Brown's Brewery

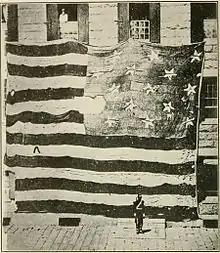
Mary Pickersgill's flag, photographed in 1873 in the Boston Navy Yard

Edward Johnson Jr. was elected Mayor of Baltimore in 1808 and would serve in that capacity (with two interruptions) until 1824. The main brewery buildings burnt down on November 21, 1812 at an estimated loss of $80,000 but were soon rebuilt. However, according to Rob Kasper writing in "The Baltimore Sun", the mayor found that simultaneously "brewing and governing" was too demanding and put the newly rebuilt brewery up for sale in 1813. The advertisement for the auction described the property as "the most complete establishment of its kind in the United States" and consisting of a brewhouse, two 100 by 30 feet malthouses with a granary over each, a brick counting house, a cooperage, a two-story dwelling, a stone coach house, and a stable.